Battle of Cocos

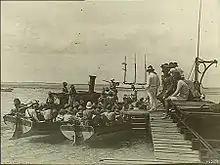
The German sailors at the Direction Island Jetty, about to head to "Ayesha" (background)

After "Emden"s defeat, the only German warship in the Indian Ocean basin was SMS "Königsberg"; the cruiser had been blockaded in the Rufiji River in October, and remained there until her destruction in July 1915. Australia was no longer under direct threat from the Central Powers, and many of the RAN ships designated for the nation's defence could be safely deployed to other theatres. Over the next two years, troop convoys from Australia and New Zealand to the Middle East sailed without naval escort, further freeing Allied resources. The state of affairs persisted until the raiders and began operations in the region in 1917.